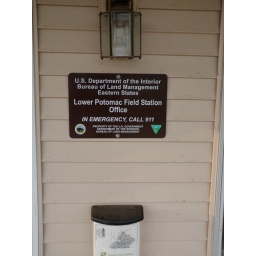
Sign by my office door